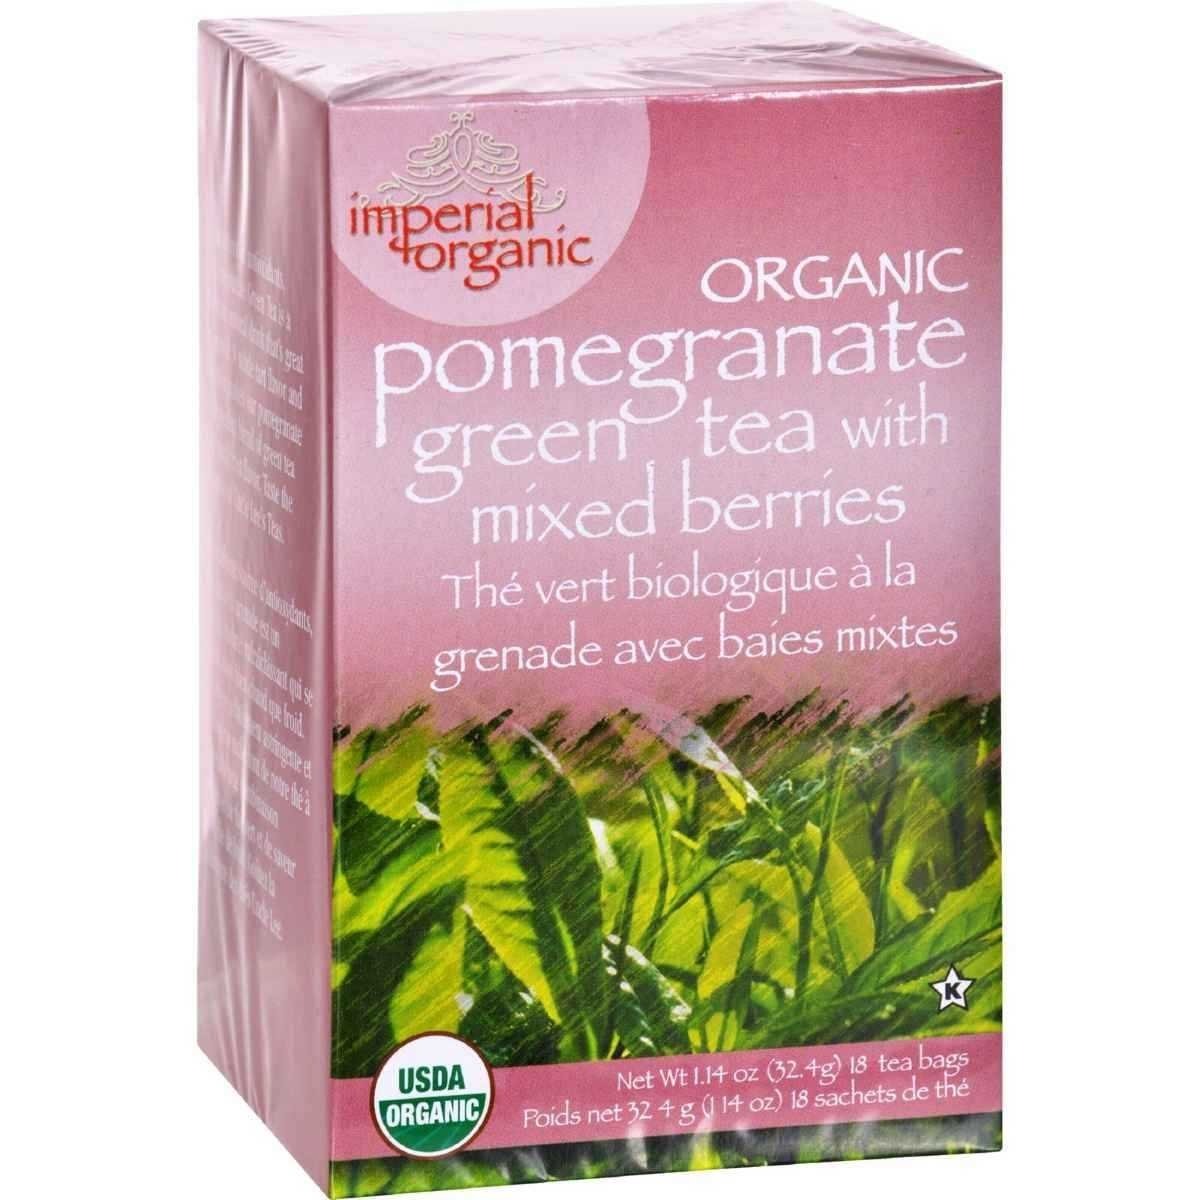
Item Name: Uncle Lee's Tea Imperial Organic Pomegranate Green Tea with Mixed Berries 18 Tea Bags
Bullet Point 1: 18 Count Bag
Bullet Point 2: Serving Size: 1 Count
Bullet Point 3: 18 Servings Per Container
Product Description: Uncle Lees Tea Imperial Organic Pomegranate Green Tea with Mixed Berries 18 Tea Bags
Value: 18.0
Unit: Count

Price: 9.99